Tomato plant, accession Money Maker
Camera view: horizontal (90 deg, fisheye); turntable rotation: 120 degrees
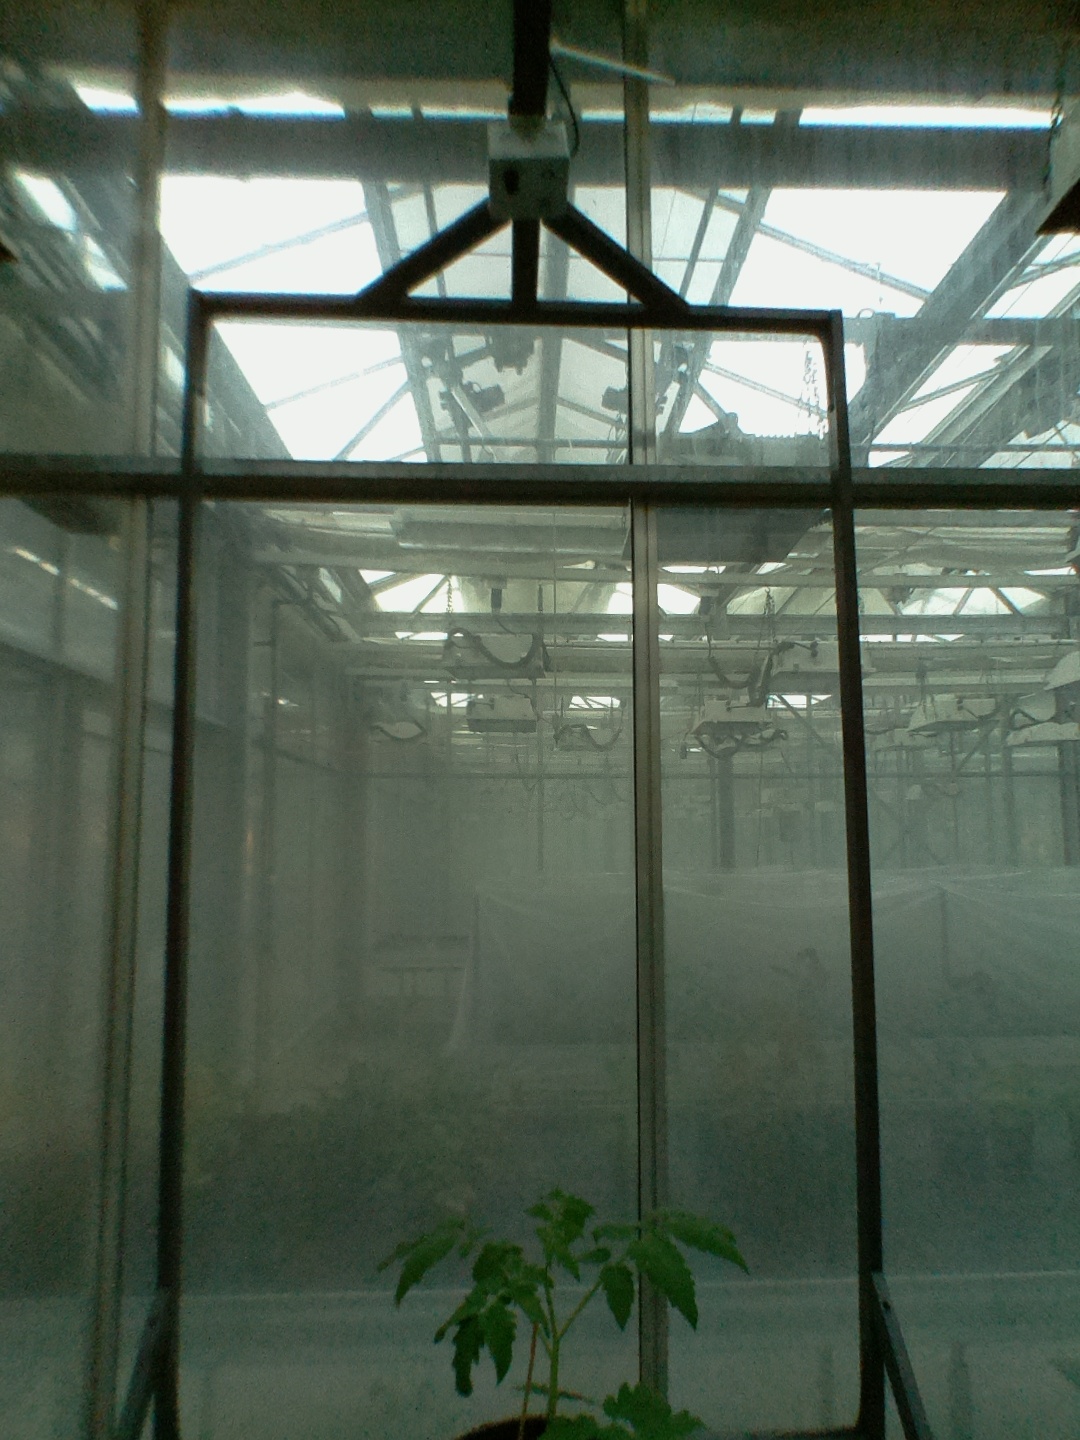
BBCH growth stage 13: 6 of true leaves visible